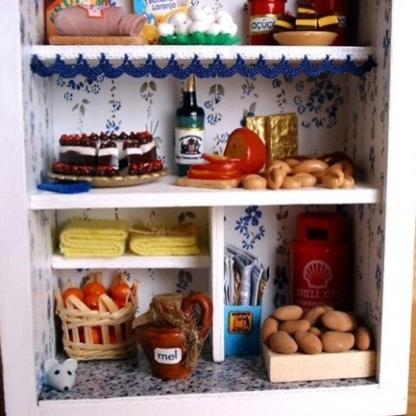
Scene: Indoor